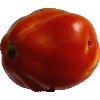
Label: Tomato 1